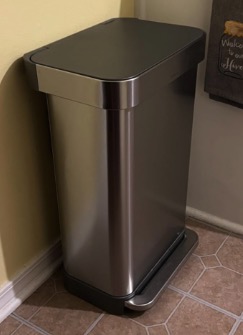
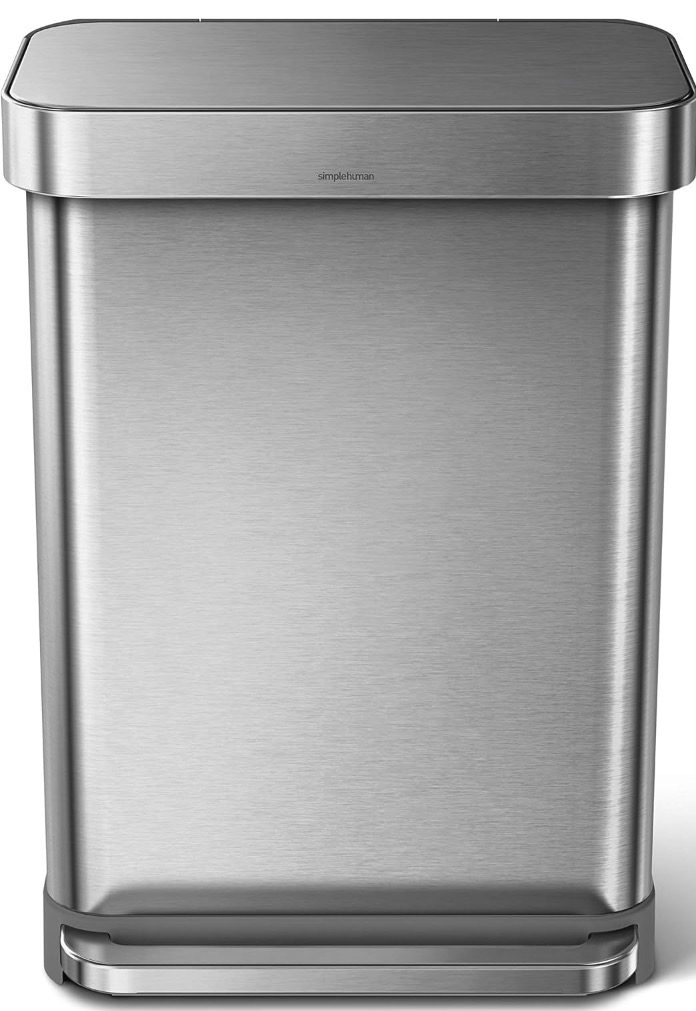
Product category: misc
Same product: yes